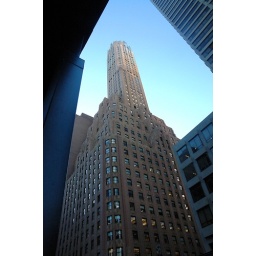
the building at 570 lexington (aka angelina jolie's office in mr. and mrs. smith).